Grand Union (short story collection)

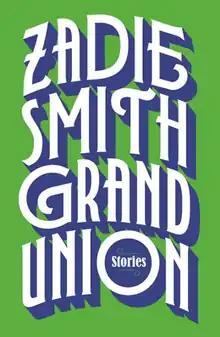
Cover of first edition

Grand Union: Stories is a 2019 short story collection by Zadie Smith. It was published on 3 October 2019 by Hamish Hamilton, an imprint of Penguin Books.